Atlanersa

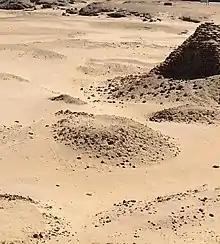
Ruins of pyramid Nuri 20 of Atlanersa (center) next to standing pyramid Nuri 2 of Amaniastabarqa.

Atlanersa is the only Kushite king of the mid-7th century BC whose statue was absent from the statue cache uncovered in Jebel Barkal Temple B500 by George Andrew Reisner in 1916. Statues of Tantamani, Senkamanisken, Anlamani and Aspelta were uncovered there.